Badiuzzaman Tunu

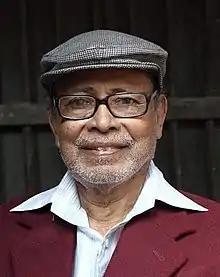

Md. Badiuzzaman Tunu ( – 21 June 2020) was a freedom fighter with the title of Bir Pratik (the fourth highest gallantry award in Bangladesh) of Rajshahi District of Bangladesh.